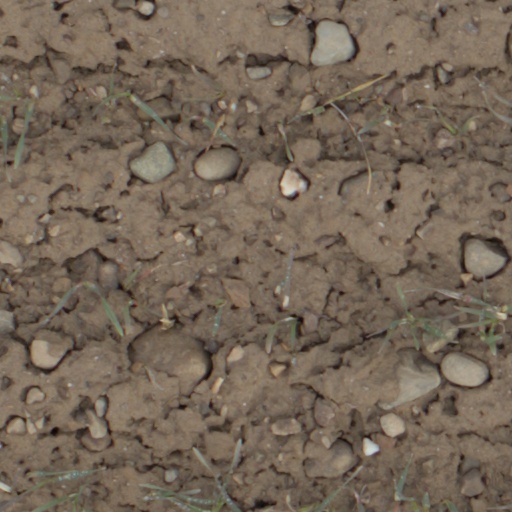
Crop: wheat